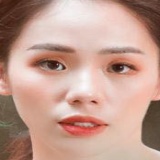
ca sĩ Nguyễn Hương Ly